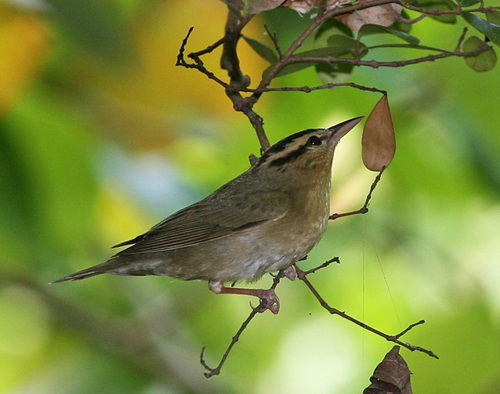
this is a brown bird with a white belly and a yellow head.
a light brown bird with a striped head and long, curved beak.
this is a brown bird with black streaks on its head and a long pointed beak.
this small gray note has a long, thin beak and striped accents of black on it's head and cheeks.
this is a small grey bird with a brown head with black stripes on it.
a small brown bird with short tail feathers, with black eyebrows and black on it's crown, and a long pointed bill that is lack on the top.
dull brown bird with light brown eyebrows and a black crown with a long brown beak.
the bird has a black eyering and a brown breast and belly.
this bird is small and brown with a short pointed beak and a black crest and cheek patch.
this bird has a pointed bill, with a light brown breast.
Species: Worm Eating Warbler